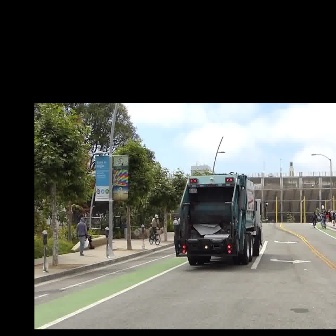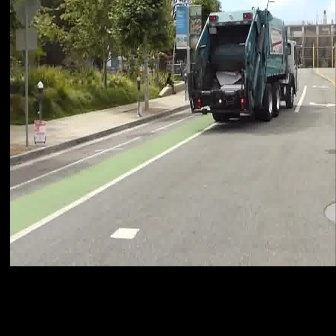
  Please identify the target specified by the bounding box [173,171,267,265] in the first image and locate it in the second image. Return the coordinates in [x_min,y_min,x_max,y_max] format.
Answer: [186,5,302,121]